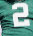
Number: 2